Sunde Church

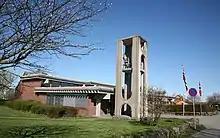
View of the church

Sunde Church is a parish church of the Church of Norway in the southern part of the large Stavanger Municipality in Rogaland county, Norway. It is located in the village of Sunde in the borough of Madla in the western part of the city of Stavanger. It is the church for the Sunde parish which is part of the Ytre Stavanger prosti (deanery) in the Diocese of Stavanger. The brick and concrete church was built in a fan-shaped design in 1984 using designs by the architect Reidar Vollan. The church seats about 650 people.